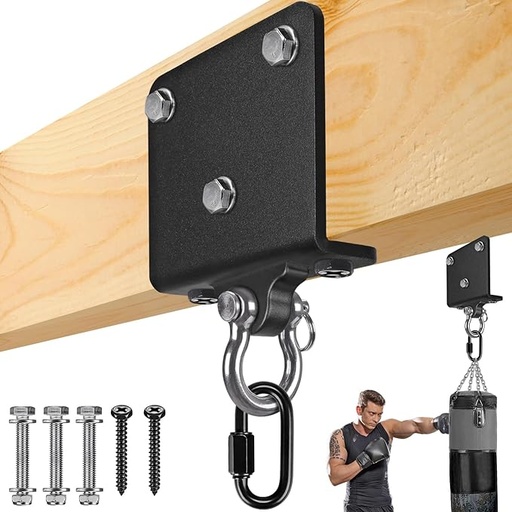
Kipika Punching Bag Hanger - Heavy Bracket 180° Swivel I-Beam Mount with Ceiling Installation Thick Hardware, Hooks for Boxing, Aerial Yoga, and Home Gym
Brand: Kipika
Category: Sporting Goods > Athletics > Boxing & Martial Arts > Boxing & Martial Arts Training Equipment > Punching & Training Bag Accessories > Punching & Training Hooks